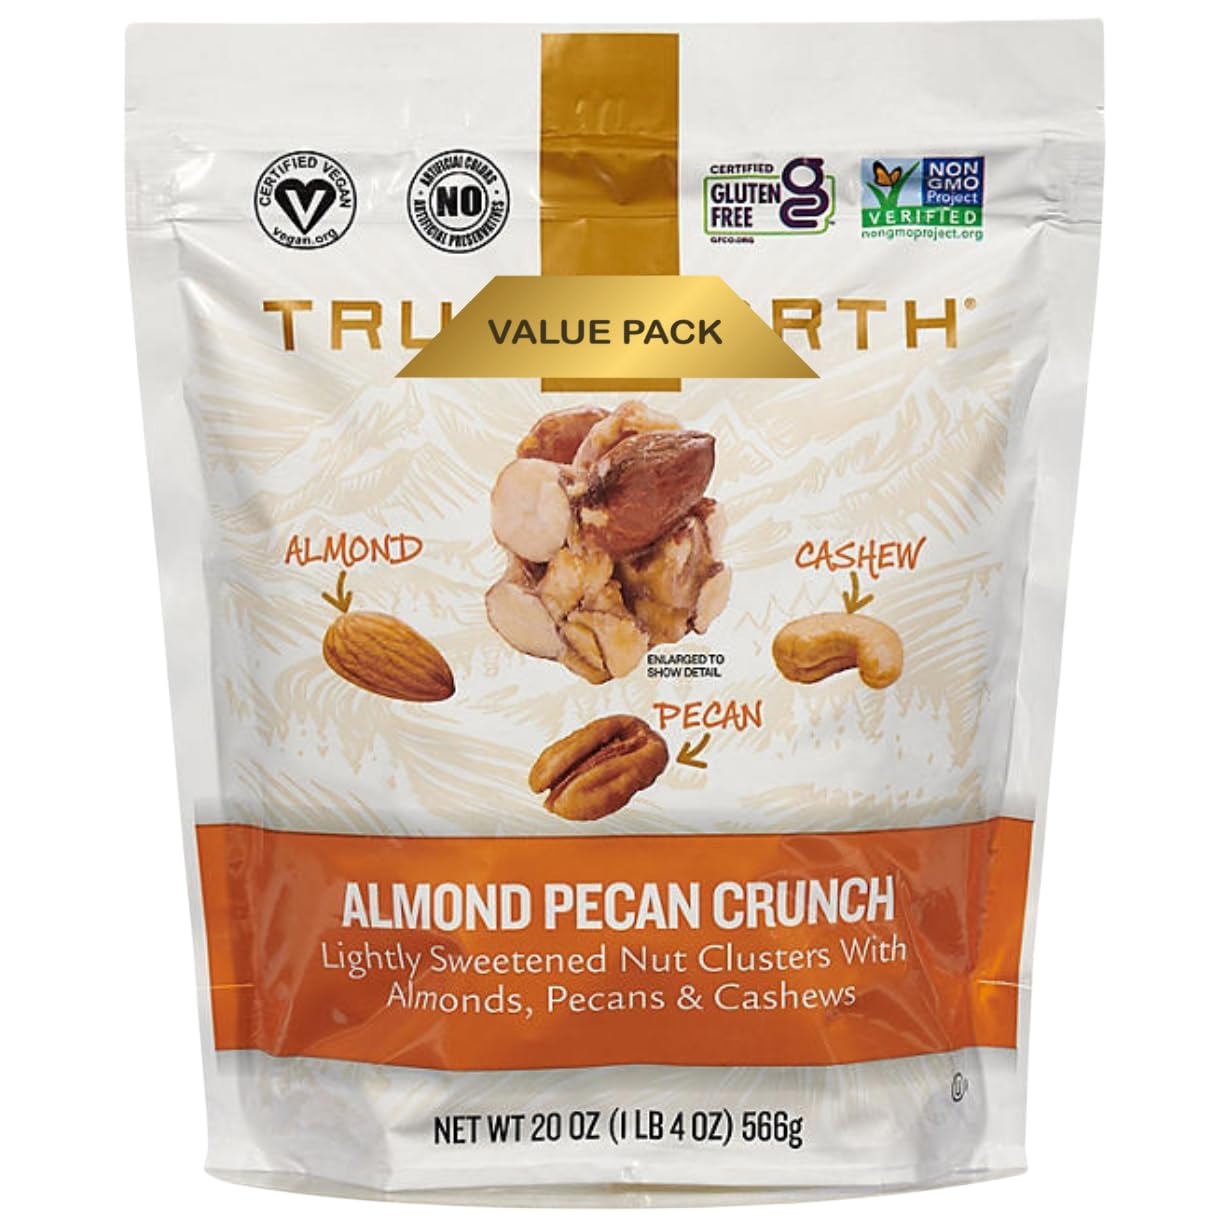
Item Name: True Norths Almond Pecan Crunch, 20 Oz. - Almond Pecan Cashew (Chocolatto Tradmark Included)
Bullet Point 1: PREMIUM BLEND: A delicious mix of almonds, pecans, and cashews creating a satisfying and crunchy snack experience
Bullet Point 2: GENEROUS SIZE: 20-ounce package provides plenty of nutty goodness for sharing or storing for multiple servings
Bullet Point 3: SNACK VARIETY: Perfect for on-the-go snacking, desk drawers, pantry storage, or adding to recipes and trail mixes
Bullet Point 4: NATURAL INGREDIENTS: Carefully selected nuts combined to deliver both great taste and natural protein content
Bullet Point 5: CONVENIENT PACKAGING: Resealable container helps maintain freshness and makes portion control easier
Product Description: 20 oz. bag of roasted almonds, pecans and cashews with a dash of sea salt and hint of sweetness Bite-sized shape Great for between meal snacking Delicious way to experience goodness of nuts
Value: 20.0
Unit: Ounce

Price: 9.98